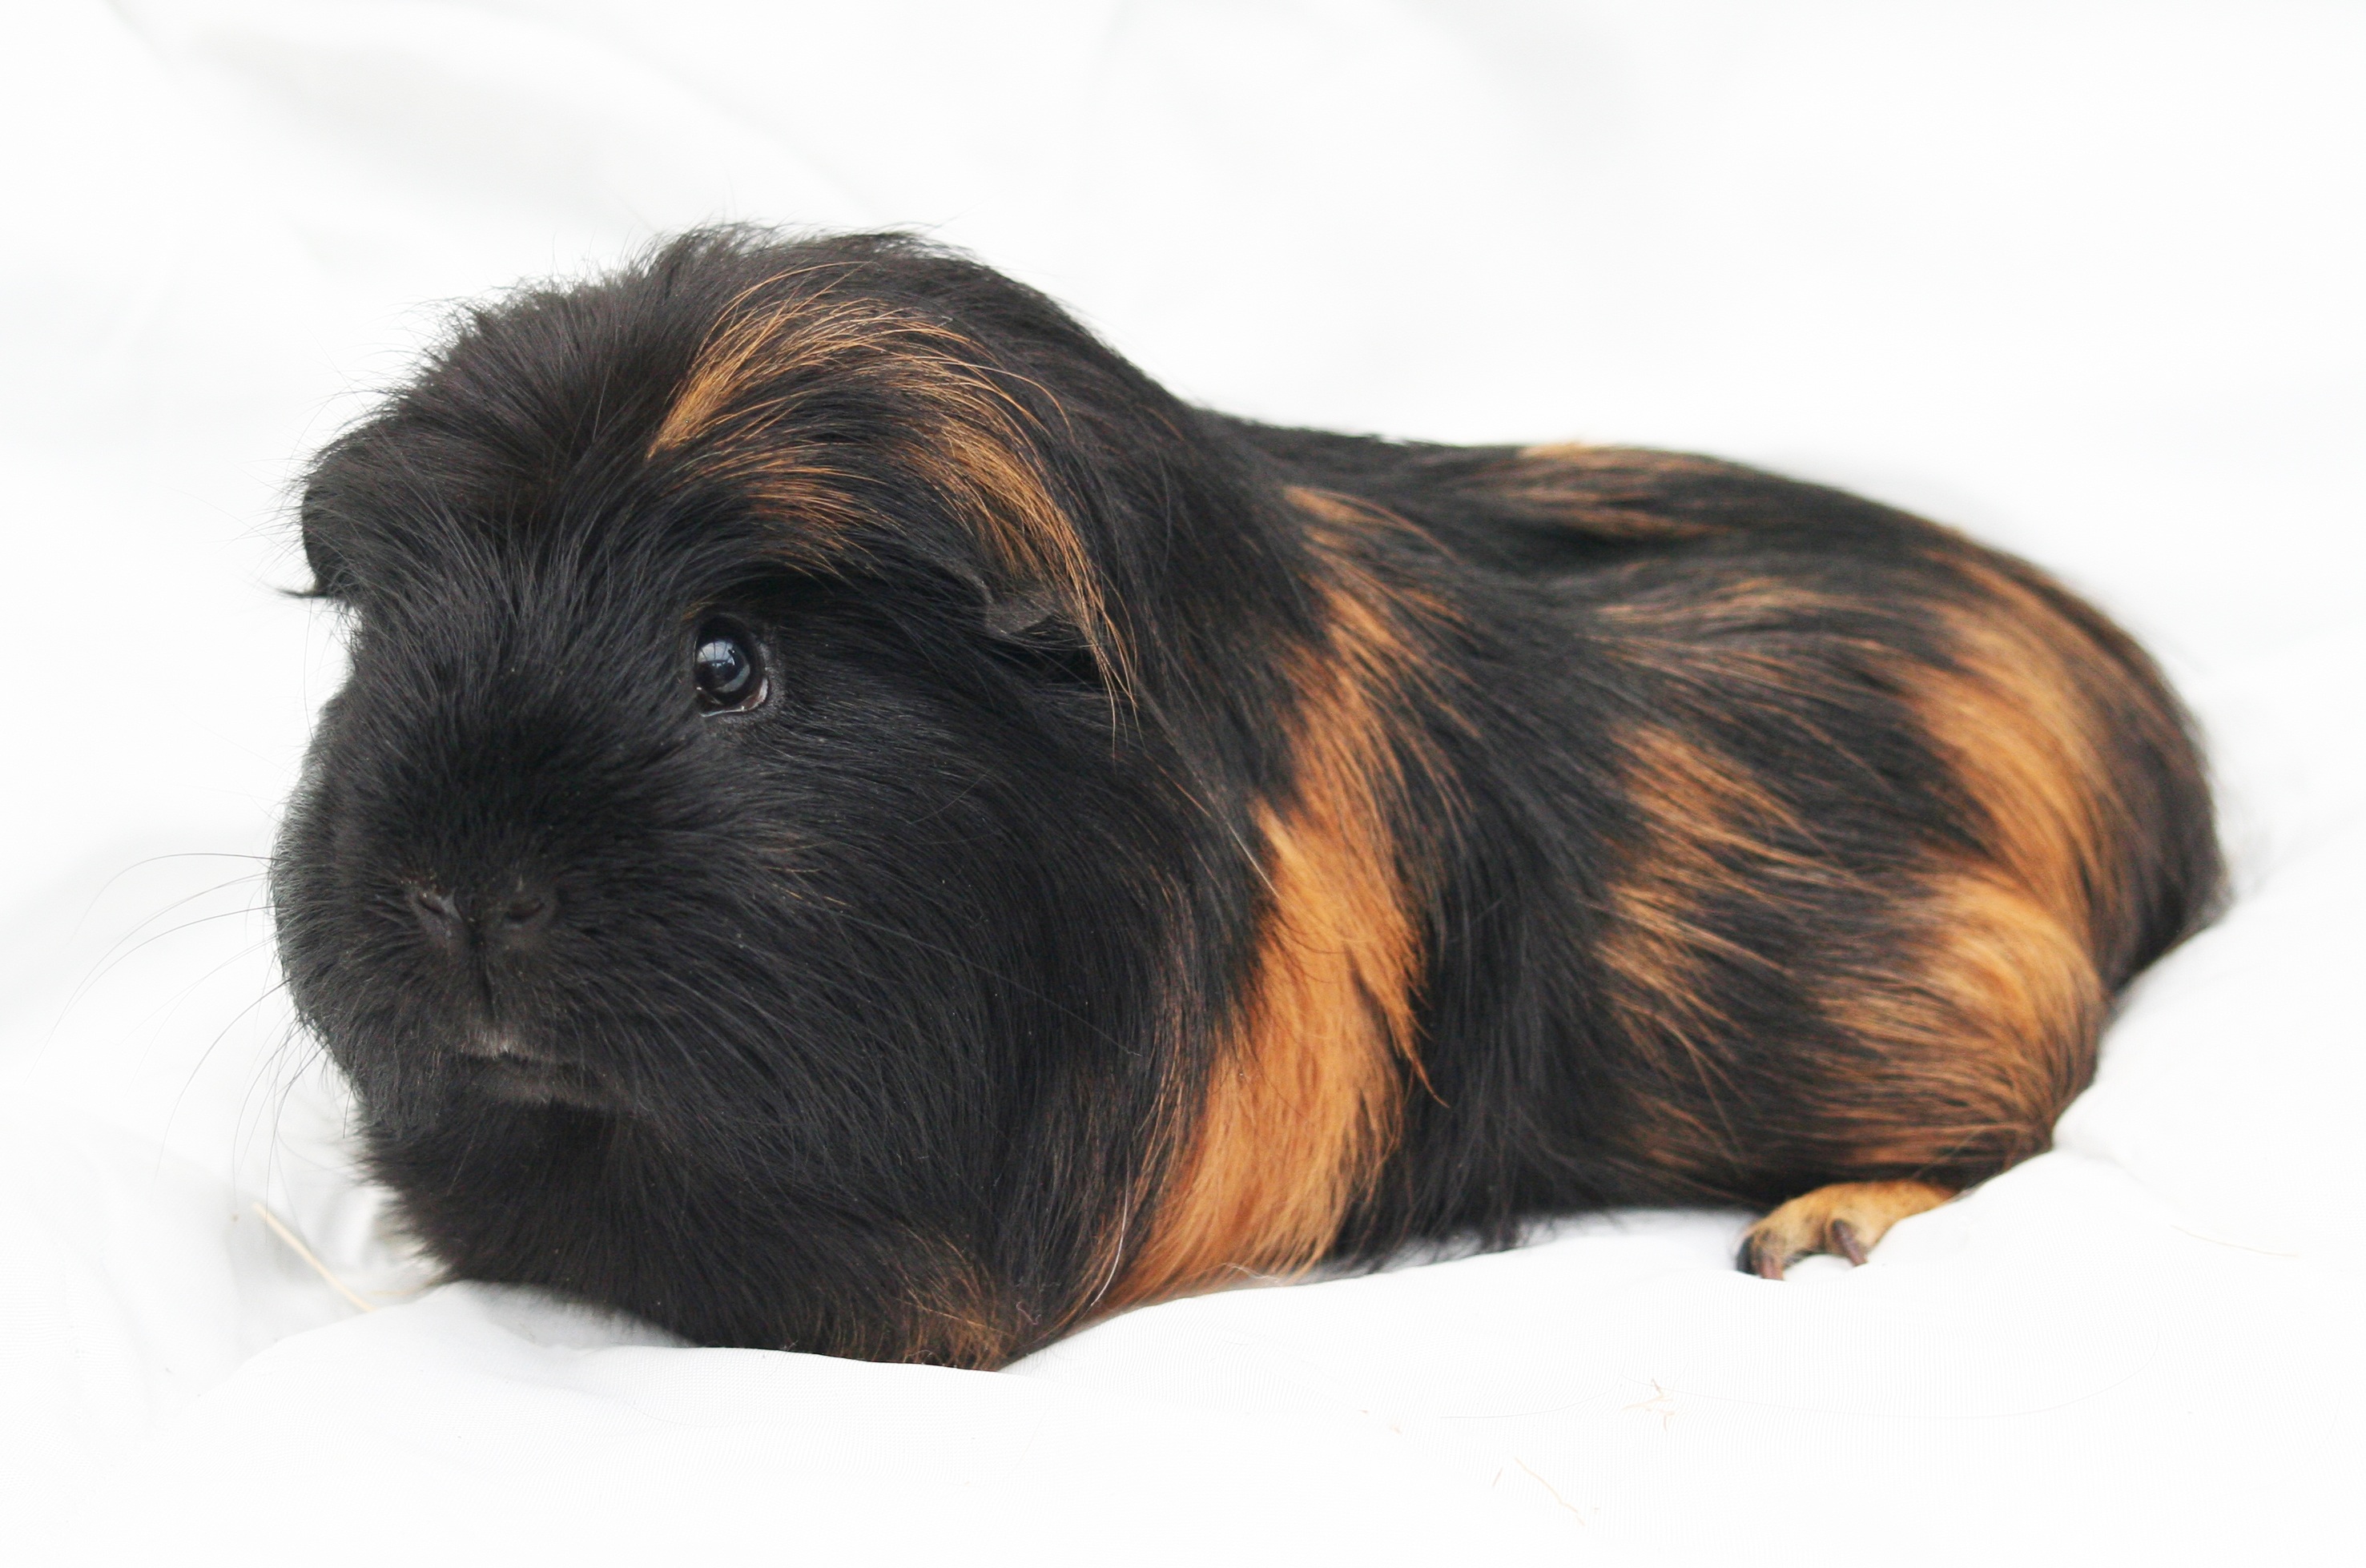
animal, pet, portrait, mammal, rodent, guinea pig, whiskers, vertebrate, funny, pig, guinea, dog breed, cavy